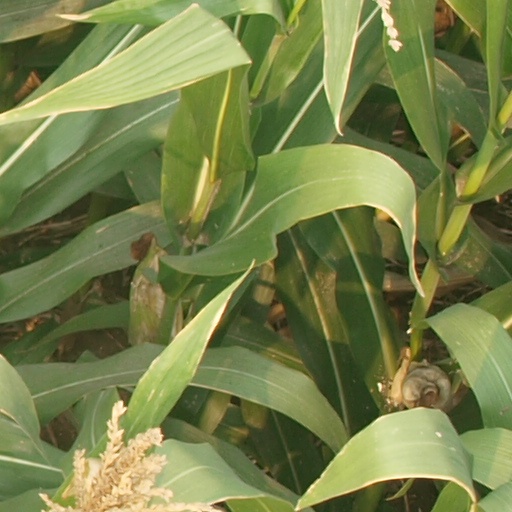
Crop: maize; corn